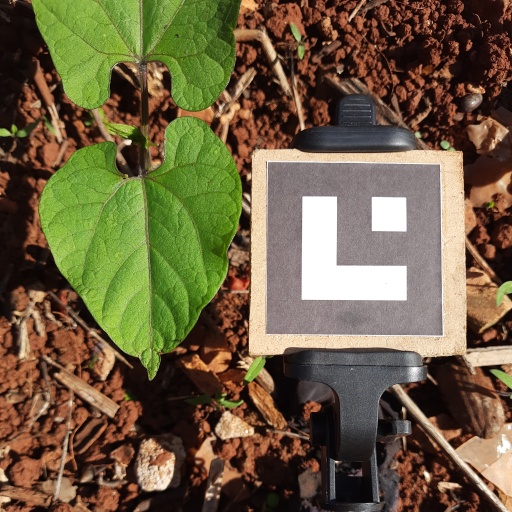
Observations: wavy surface, no eating holes, under sunlight